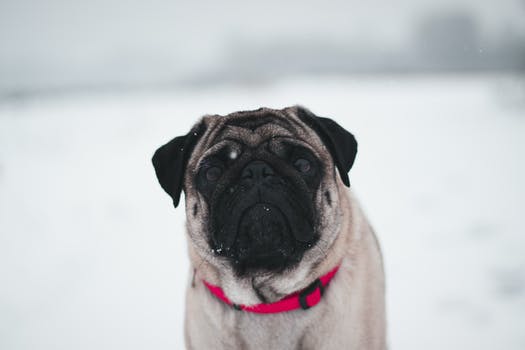
Label: No Watermark